Kutch Gurjar Kshatriya

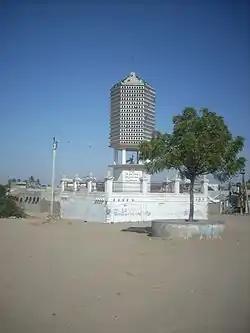
A Chabutro built by Seth Khora Ramji Chawda in year 1900 standing at village Sinugra, shows the unique architect and skill of Mistris of Kutch.

The Kutch Gurjar Kshatriyas were master craftsmen, architects and contractors and have played a major role in erection and construction of the majority of forts, palaces and architecture of Kutch. It was because of this they came to be known as Mistri in Kutch.